Chariots of the Gods?

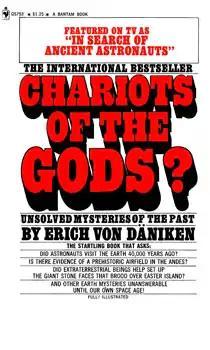
Cover of 1971 Bantam paperback edition, United States, in English

Chariots of the Gods? Unsolved Mysteries of the Past is a book written in 1968 by Erich von Däniken and translated from the original German by Michael Heron. It involves the hypothesis that the technologies and religions of many ancient civilizations were given to them by ancient astronauts who were welcomed as gods.